Mauzac noir

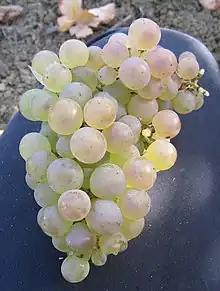
Ampelographers have confirmed that Mauzac noir is a not dark-berried color mutation of Mauzac blanc "(pictured)".

Mauzac noir is a mid-ripening grape variety that, what it can be very vigorous and produce expansive foliage, tends not to be very high yielding.